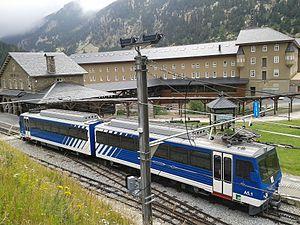
Les trains à crémaillère, les funiculaires, les téléphériques, les télécabines et les ascenseurs inclinés de Catalogne sont situés dans les trois des quatre provinces de Catalogne. Il y a au total 25 funiculaires, téléphériques, train à crémaillère, ascenseurs inclinés et télécabines, les télécabines pour les pistes de ski ne sont pas incluses :